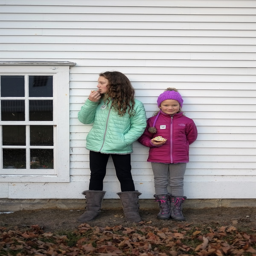
the girls outside kitchen window .